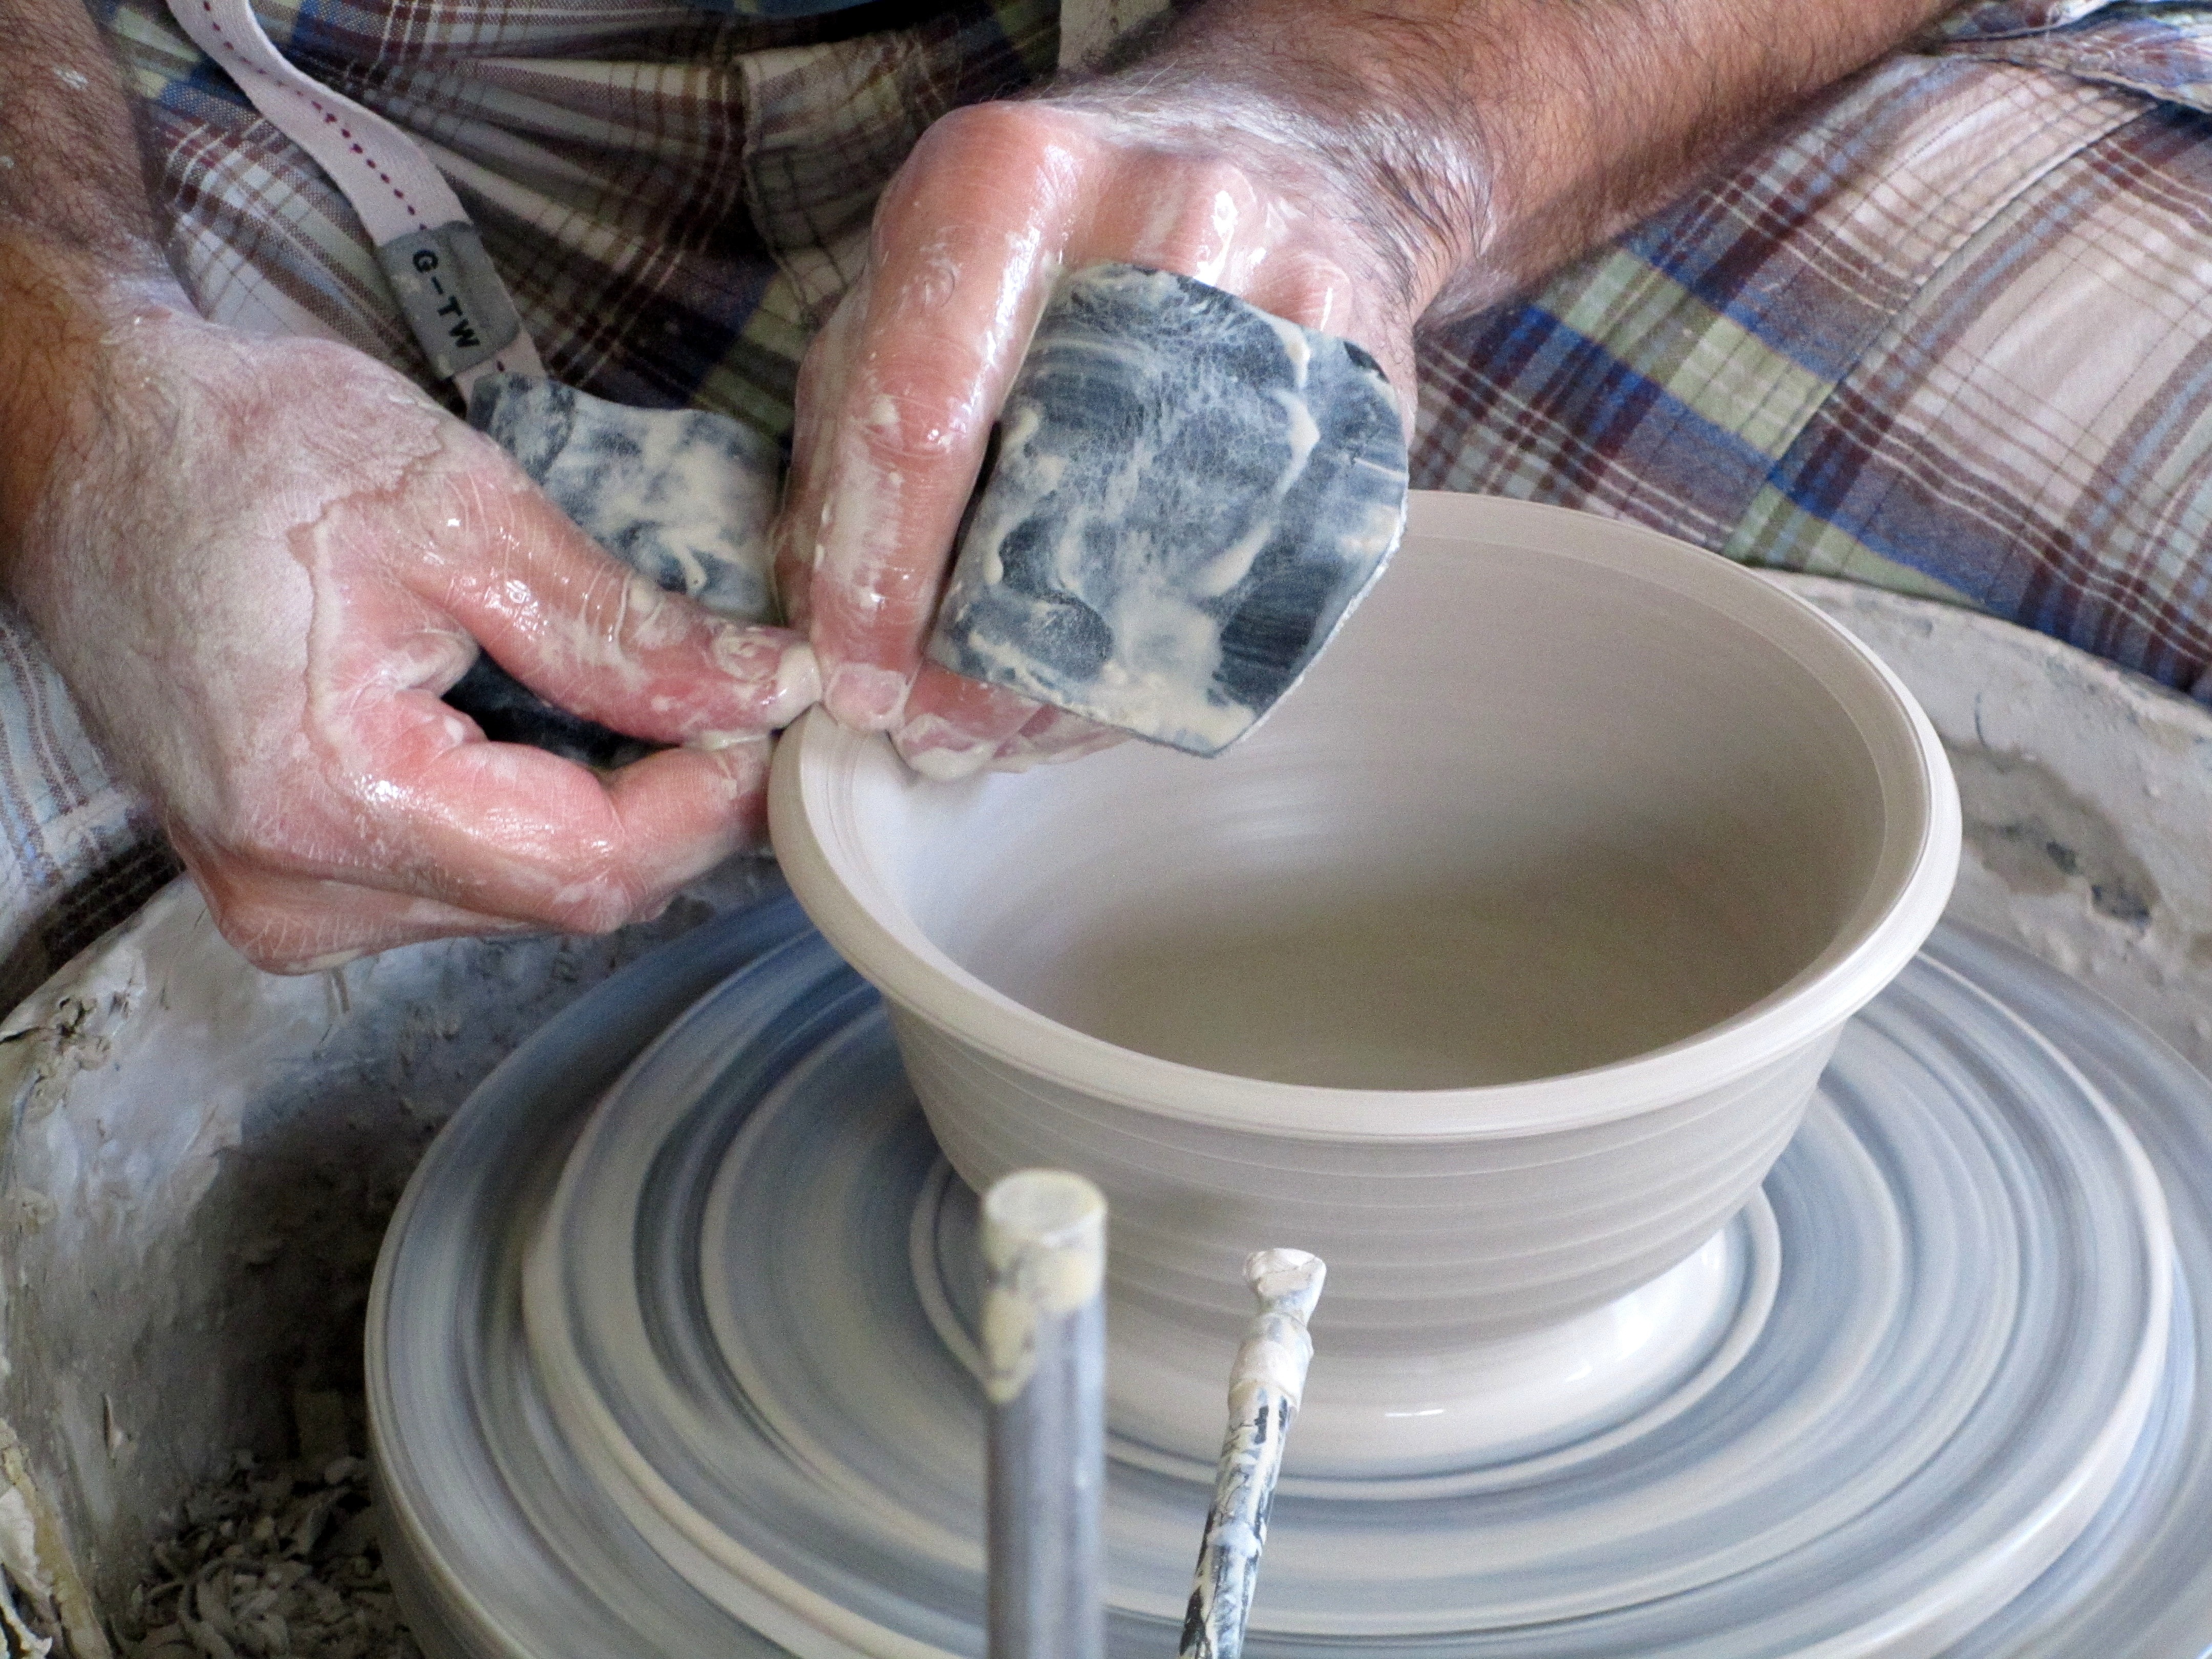
hand, wheel, pottery, art, crock, potter's wheel